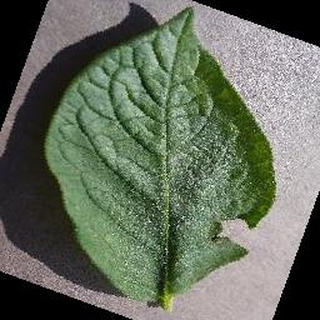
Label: healthy_potato